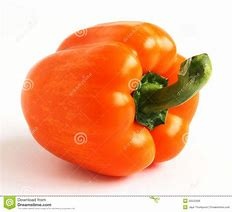
Label: capsicum